Rafael Simón Urbina

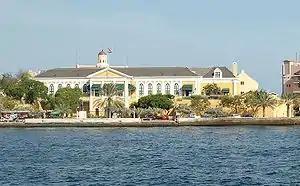
Fort Amsterdam

Urbina returned to Venezuela in 1936, offering his services to Eleazar López Contreras, including the denunciation of communists such as his former associate Machado. He opposed the 1945 Venezuelan coup d'état and after seeking asylum in the Haitian embassy, went into exile in Barranquilla and Santo Domingo, where he sought the help of Dominican Republic dictator Rafael Leonidas Trujillo in planning another invasion of Venezuela. He returned to Venezuela following the 1948 Venezuelan coup d'état and unsuccessfully requested the return of his assets, which had been confiscated in 1945.